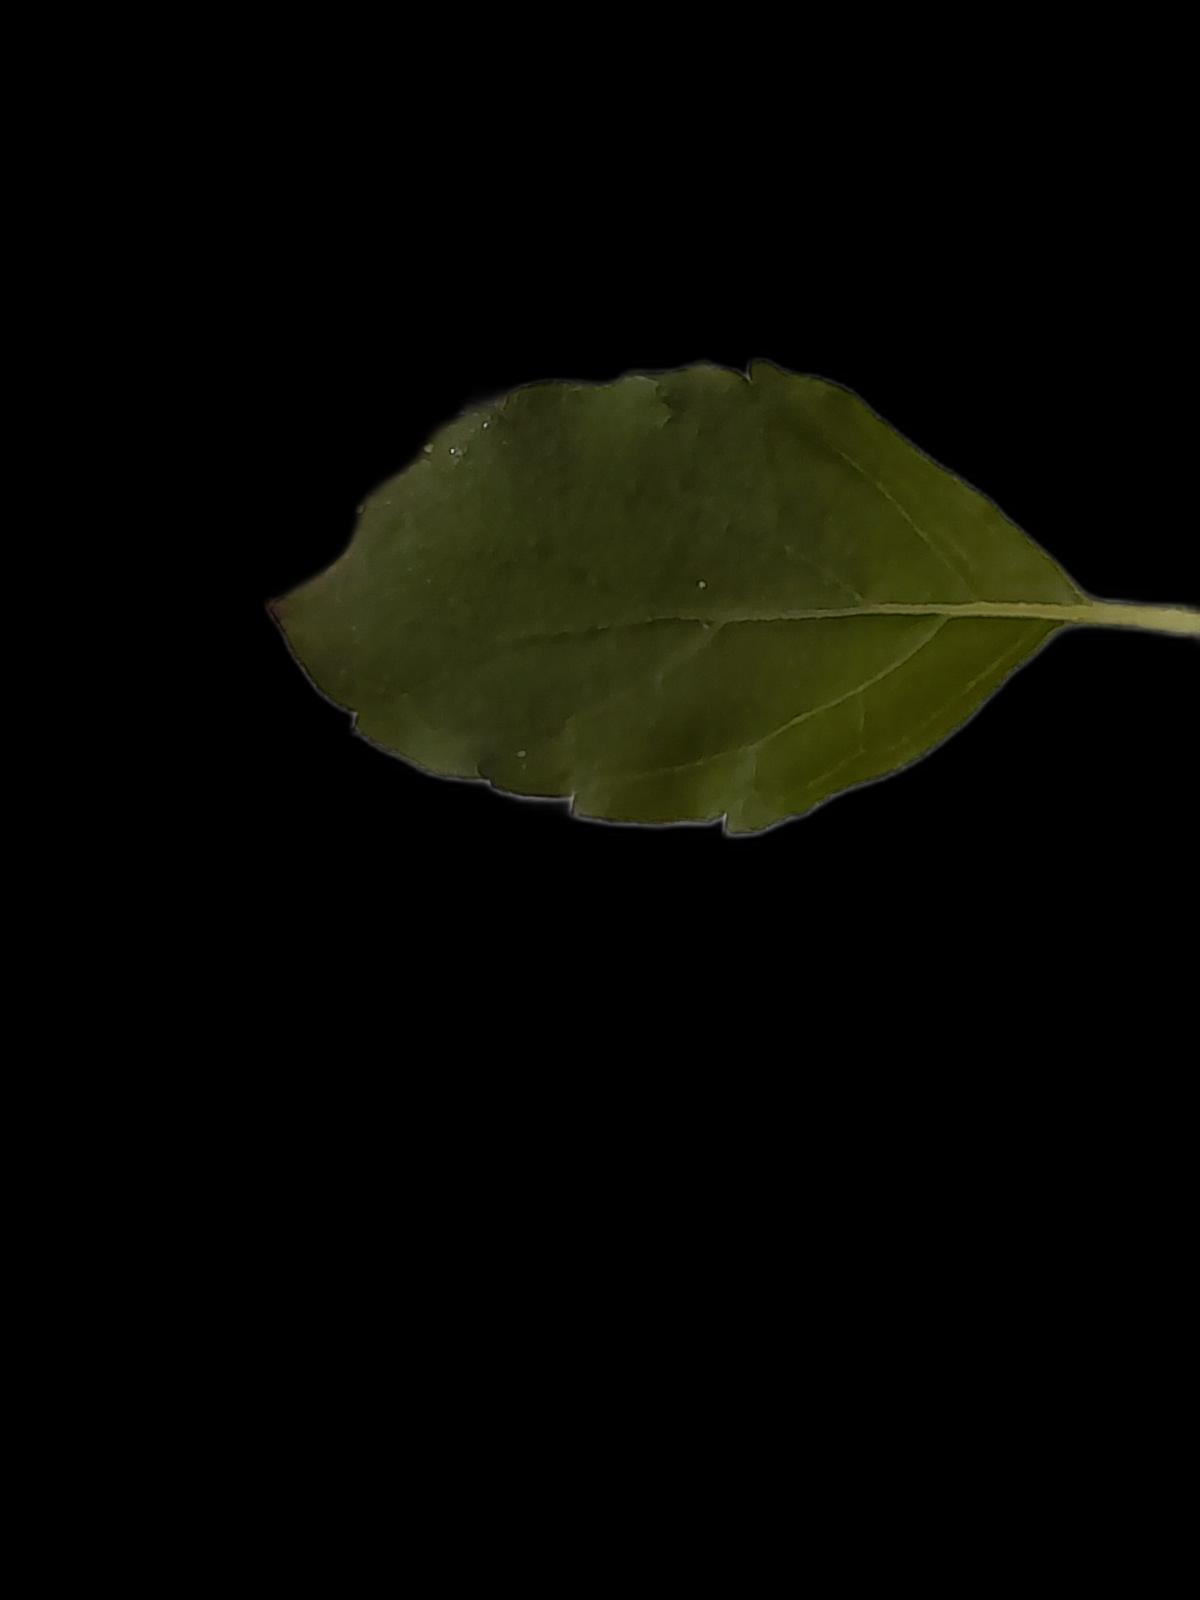
Plant: Tulsi